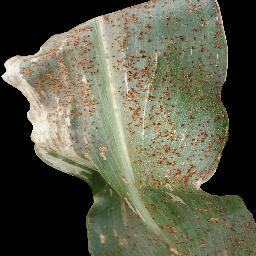
Label: Corn_(Maize)___Common_Rust